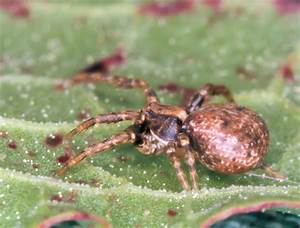
Label: ragno